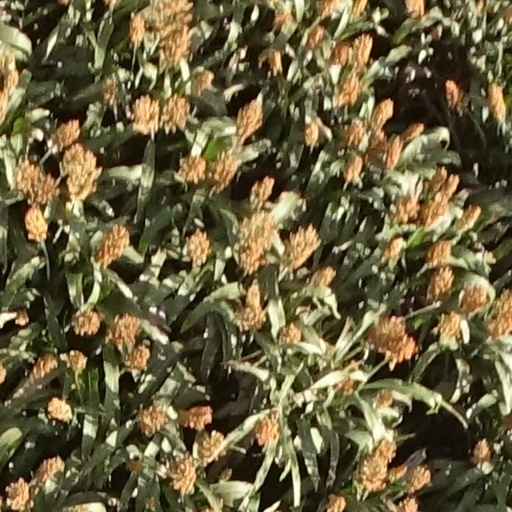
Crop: sorghum